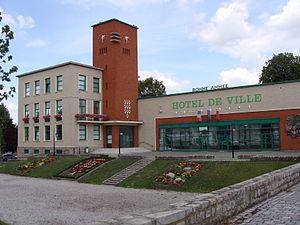
Lallaing - Mairie -Nord de la France
Lallaing est une commune française, située dans le département du Nord en région Hauts-de-France. La Compagnie des mines d'Aniche y a ouvert la fosse Bonnel.